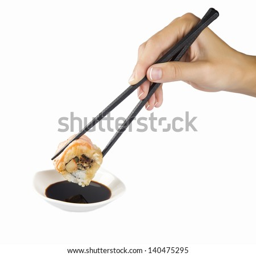
sushi on a white background